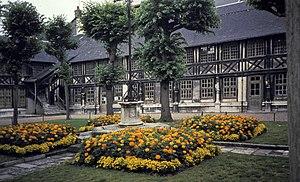
Aître Saint-Maclou, Rouen, Haute-Normandie.